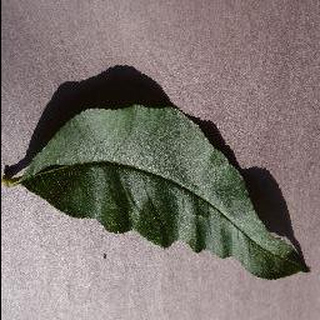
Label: healthy_peach